Open Road (2012 film)

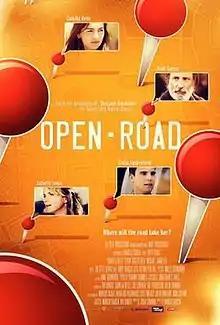
Theatrical release poster

Open Road is a 2012 American-Brazilian thriller drama film directed by Marcio Garcia. The film follows the story of Angie, a young Brazilian artist who travels to the United States in a journey of self-discovery. Arriving in the United States, she rents a car and starts running through the streets, and meets Chuck, a street dweller.